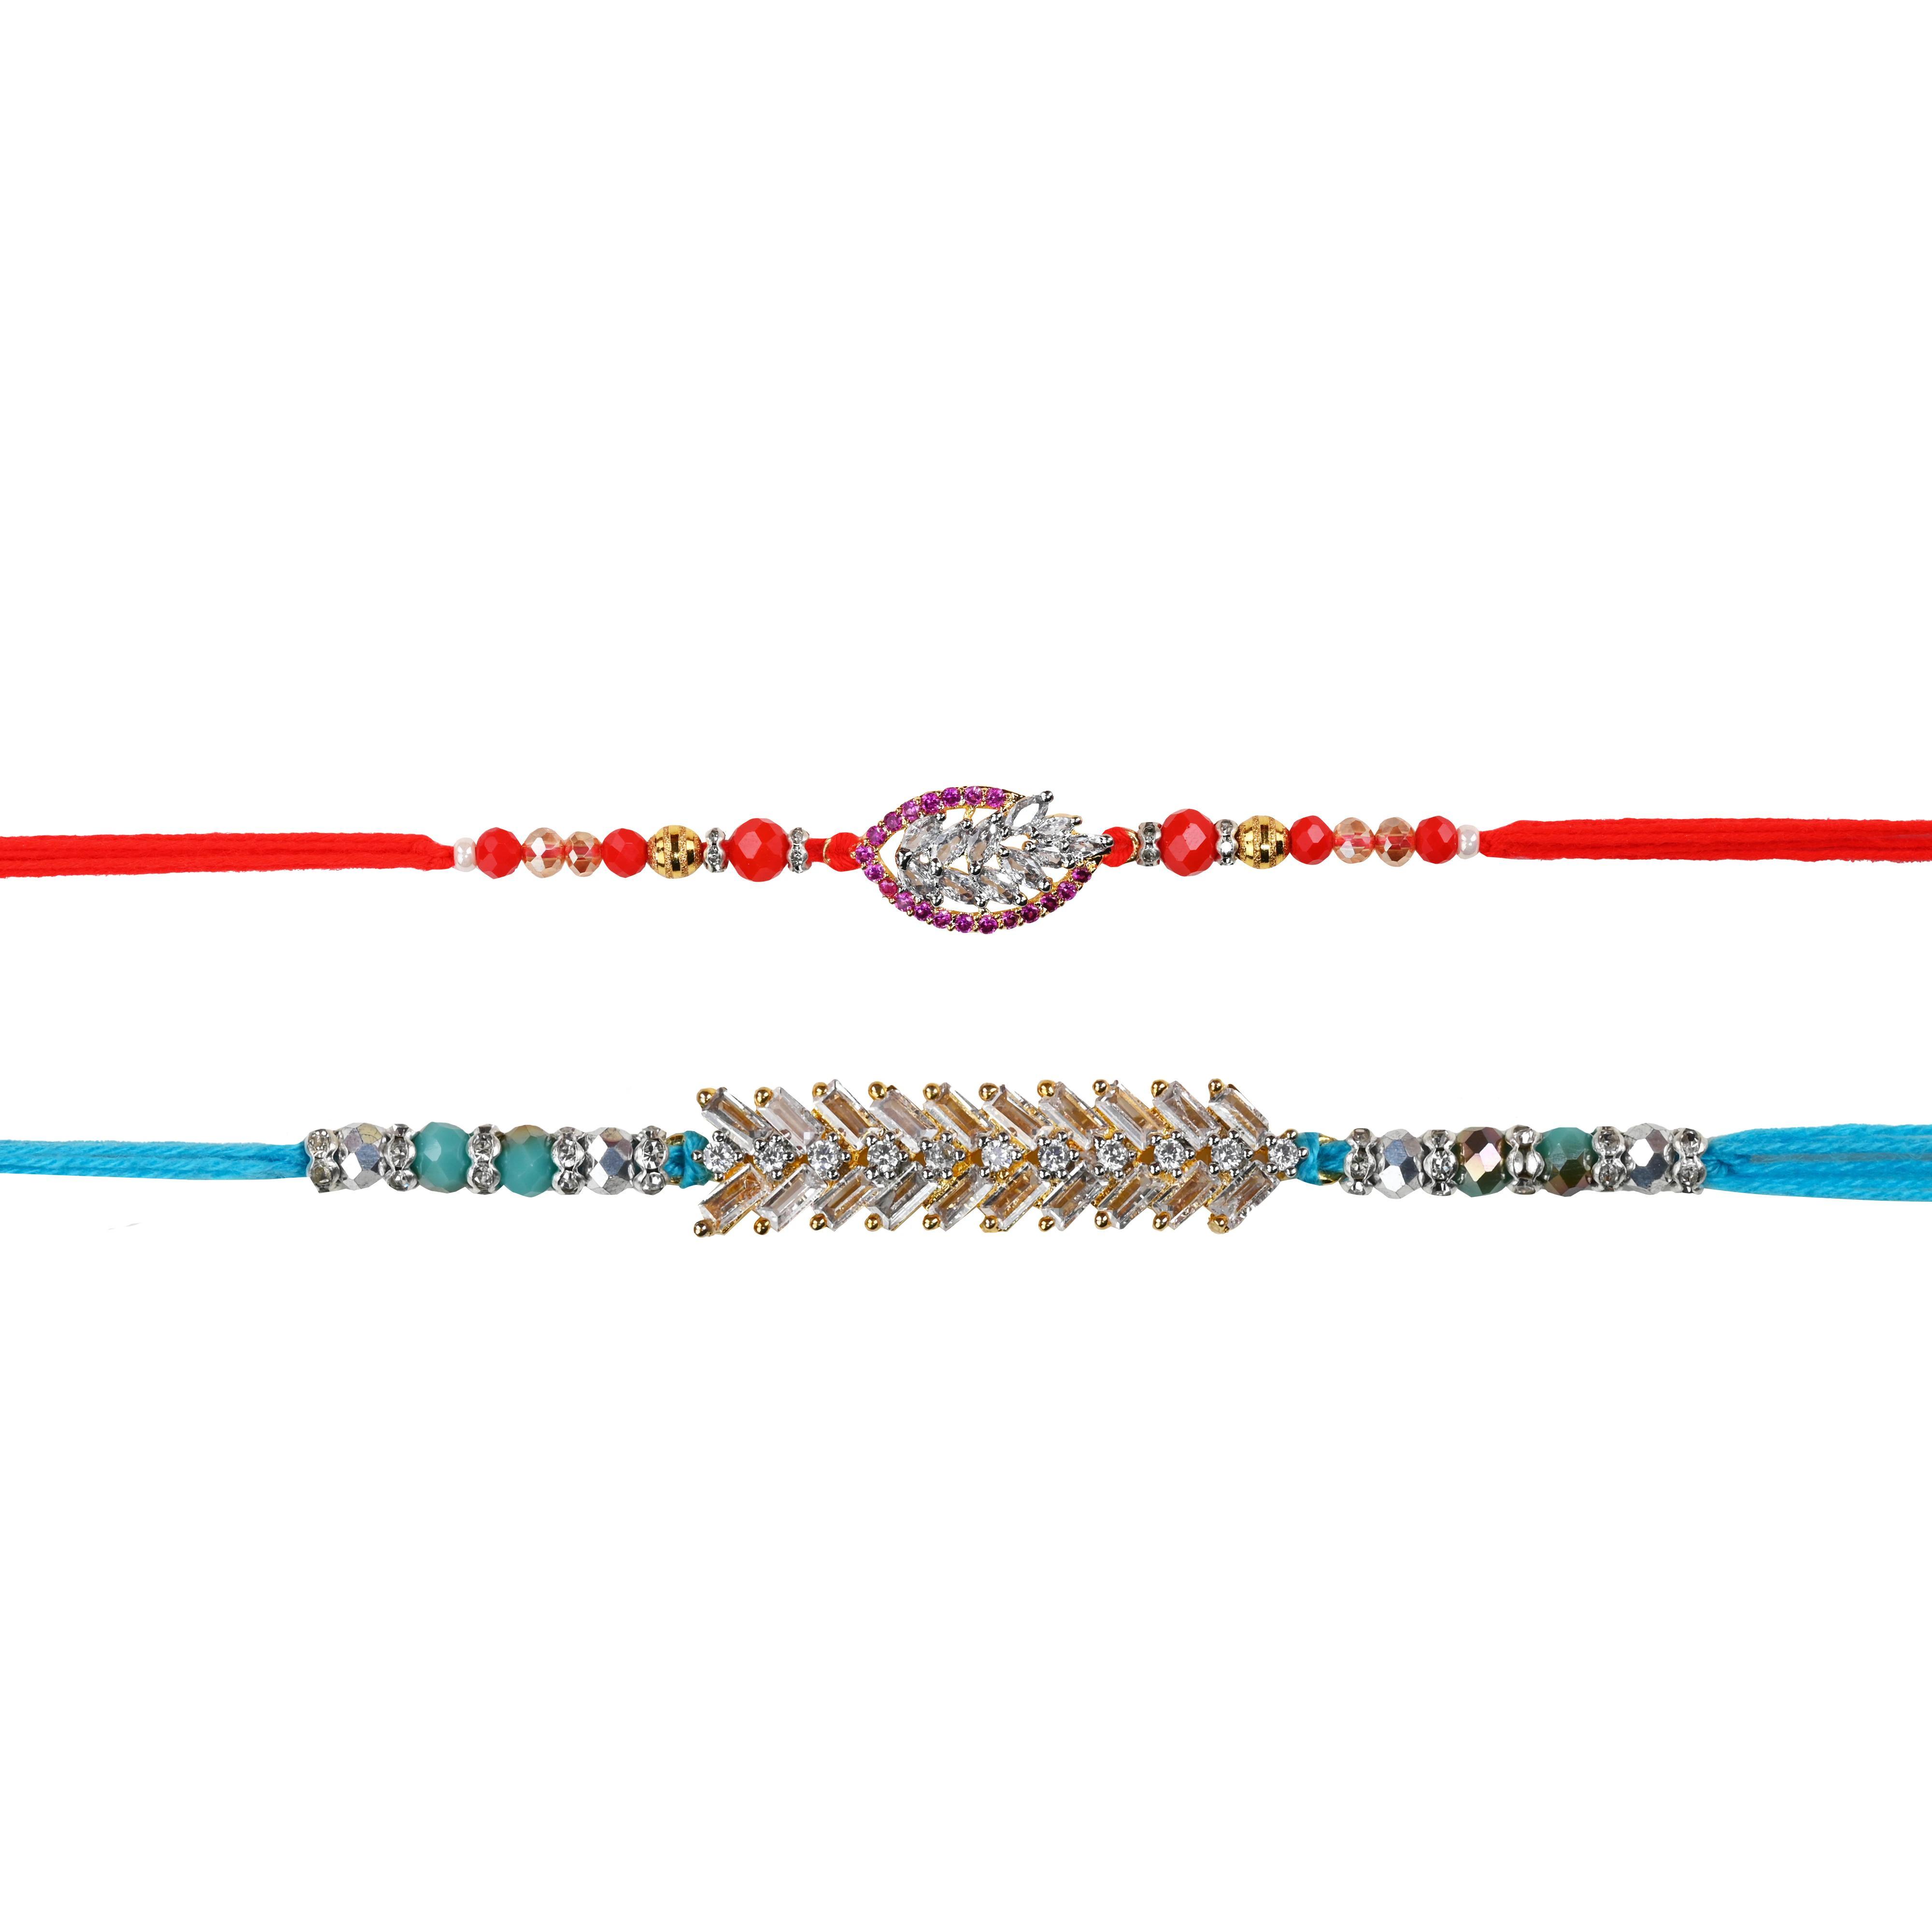
The Stone Aisle Premium Beautiful Designer Set of 2 American Diamond AD Rakhi for Brother
Type: Rakhis
Brand: The Stone Aisle
Price: Rs. 749
Celebrate the eternal bond of love and protection with Divine Bond Rakhi Collection. Our exquisite range of Rakhis is handcrafted with precision and love, making every piece a perfect symbol of the sacred bond between siblings.Celebrate the eternal bond of love and protection with Divine Bond Rakhi Collection. Our exquisite range of Rakhis is handcrafted with precision and love, making every piece a perfect symbol of the sacred bond between siblings.Celebrate the eternal bond of love and protection with Divine Bond Rakhi Collection. Our exquisite range of Rakhis is handcrafted with precision and love, making every piece a perfect symbol of the sacred bond between siblings.Celebrate the eternal bond of love and protection with Divine Bond Rakhi Collection. Our exquisite range of Rakhis is handcrafted with precision and love, making every piece a perfect symbol of the sacred bond between siblings. Celebrate the eternal bond of love and protection with Divine Bond Rakhi Collection. Our exquisite range of Rakhis is handcrafted with precision and love, making every piece a perfect symbol of the sacred bond between siblings.
Features: Premium Quality Materials: Each Rakhi is made using high-quality materials like silk threads, beads, stones, and embellishments, ensuring durability and elegance.,Handcrafted with Love: Our Rakhis are meticulously handcrafted by skilled artisans, blending traditional designs with modern aesthetics.,Variety of Designs: From classic traditional patterns to trendy contemporary styles, our collection caters to all tastes and preferences.,Eco-Friendly Packaging: We are committed to sustainability. Our Rakhis come in eco-friendly packaging, making them a thoughtful gift for your loved ones and the environment.,Perfect for All Ages: Whether it's for your little brother, elder sibling, or cousin, we have designs that suit all age groups and personalities.